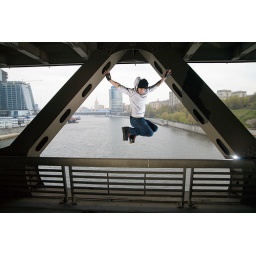
Roller man jumping at bridge over Moscow river.